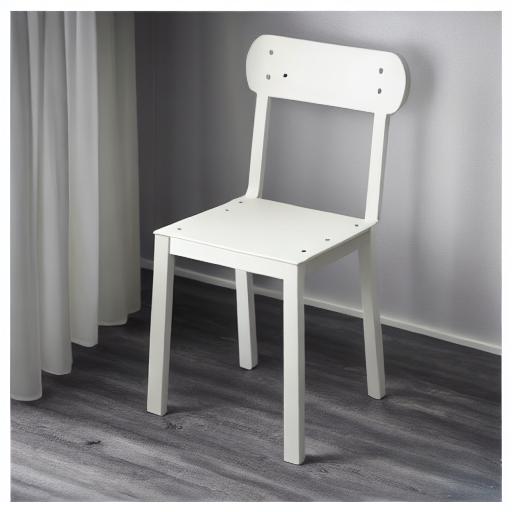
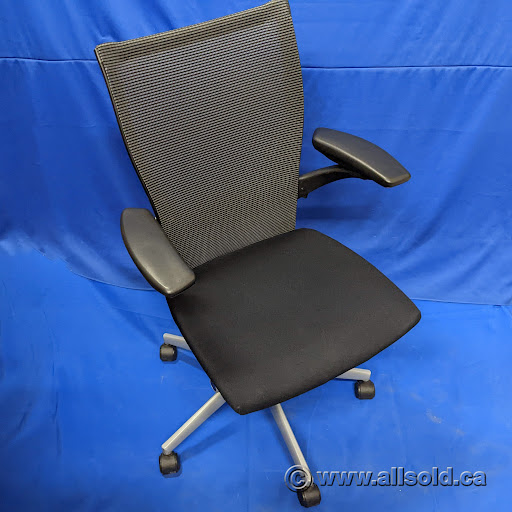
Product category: items_chair
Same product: no